Captain Falcon (film)

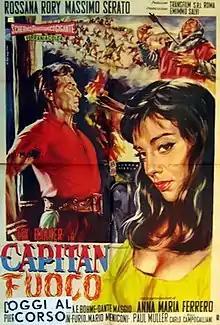

Captain Falcon is a 1958 French-Italian adventure film directed by Carlo Campogalliani and starring Lex Barker, Rossana Rory, and Massimo Serato. It has also been called a costume drama. The film is set in thirteenth century Italy where a tyrannical baron is confronted by a Robin Hood-style outlaw.